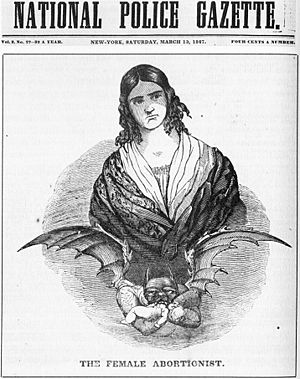
Abort
Madame Restell [1] i The National Police Gazette 13. marts 1847. Hun fremkaldte aborter i sine lokaler på 5th Avenue i New York.
Abort er en afbrydelse af kvindens graviditet før fosteret er selvstændigt levedygtigt. Indtil 2004 blev grænsen for abort og fødsel sat ved den 28. svangerskabsuge. I 2004 blev det ændret til den 22. svangerskabsuge. Den administrative forskel mellem aborterede fostre og dødfødte babyer, er at dødfødte babyer indgår i fødselsstatistikken, gives et navn, får udstedt dødsattest og begraves.